South Devon Railway engine houses

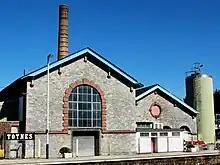
Totnes

The engine house adjacent to Totnes railway station was never brought into use. It was converted for use as a milk processing plant for Dairy Crest but this has since closed. The original chimney, still present in a photograph of 1925, was removed many years ago.